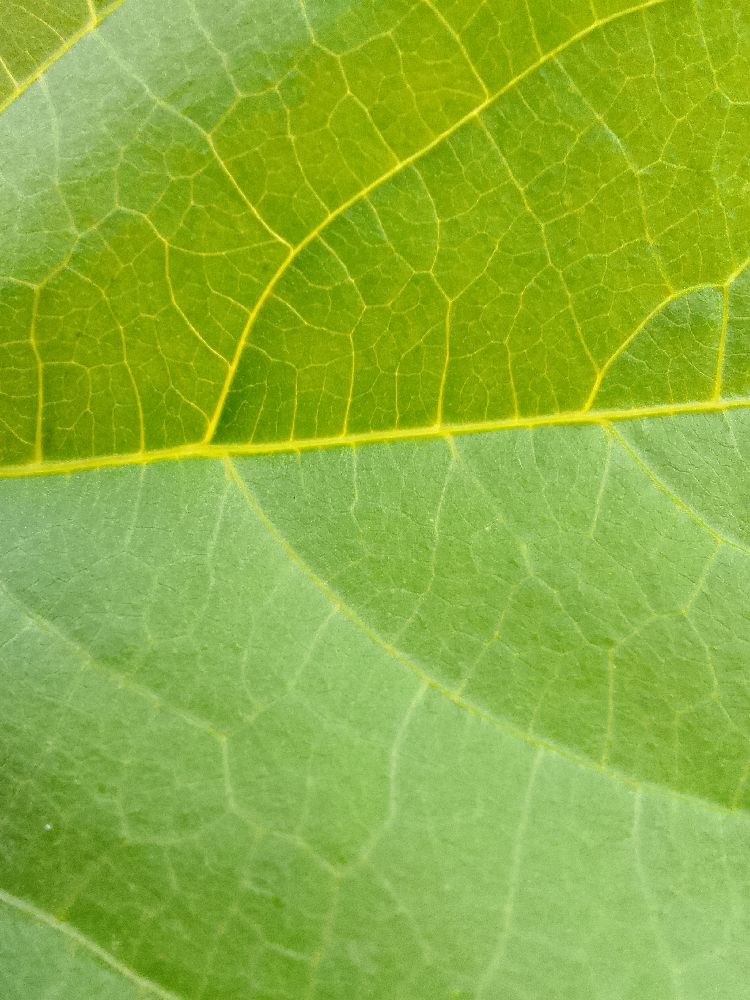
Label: healthy